New Taipei City Yingge Ceramics Museum

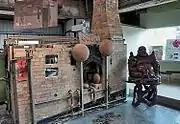
Exhibit in the Ceramics Museum

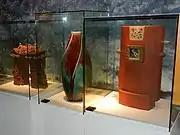
Exhibit in the Ceramics Museum

The New Taipei City Yingge Ceramics Museum is a museum presenting ceramics located in Yingge District, New Taipei, Taiwan.